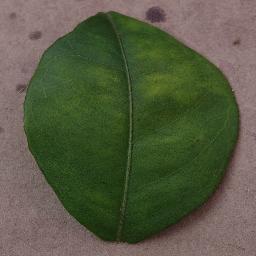
Label: Orange___Haunglongbing_(Citrus_greening)